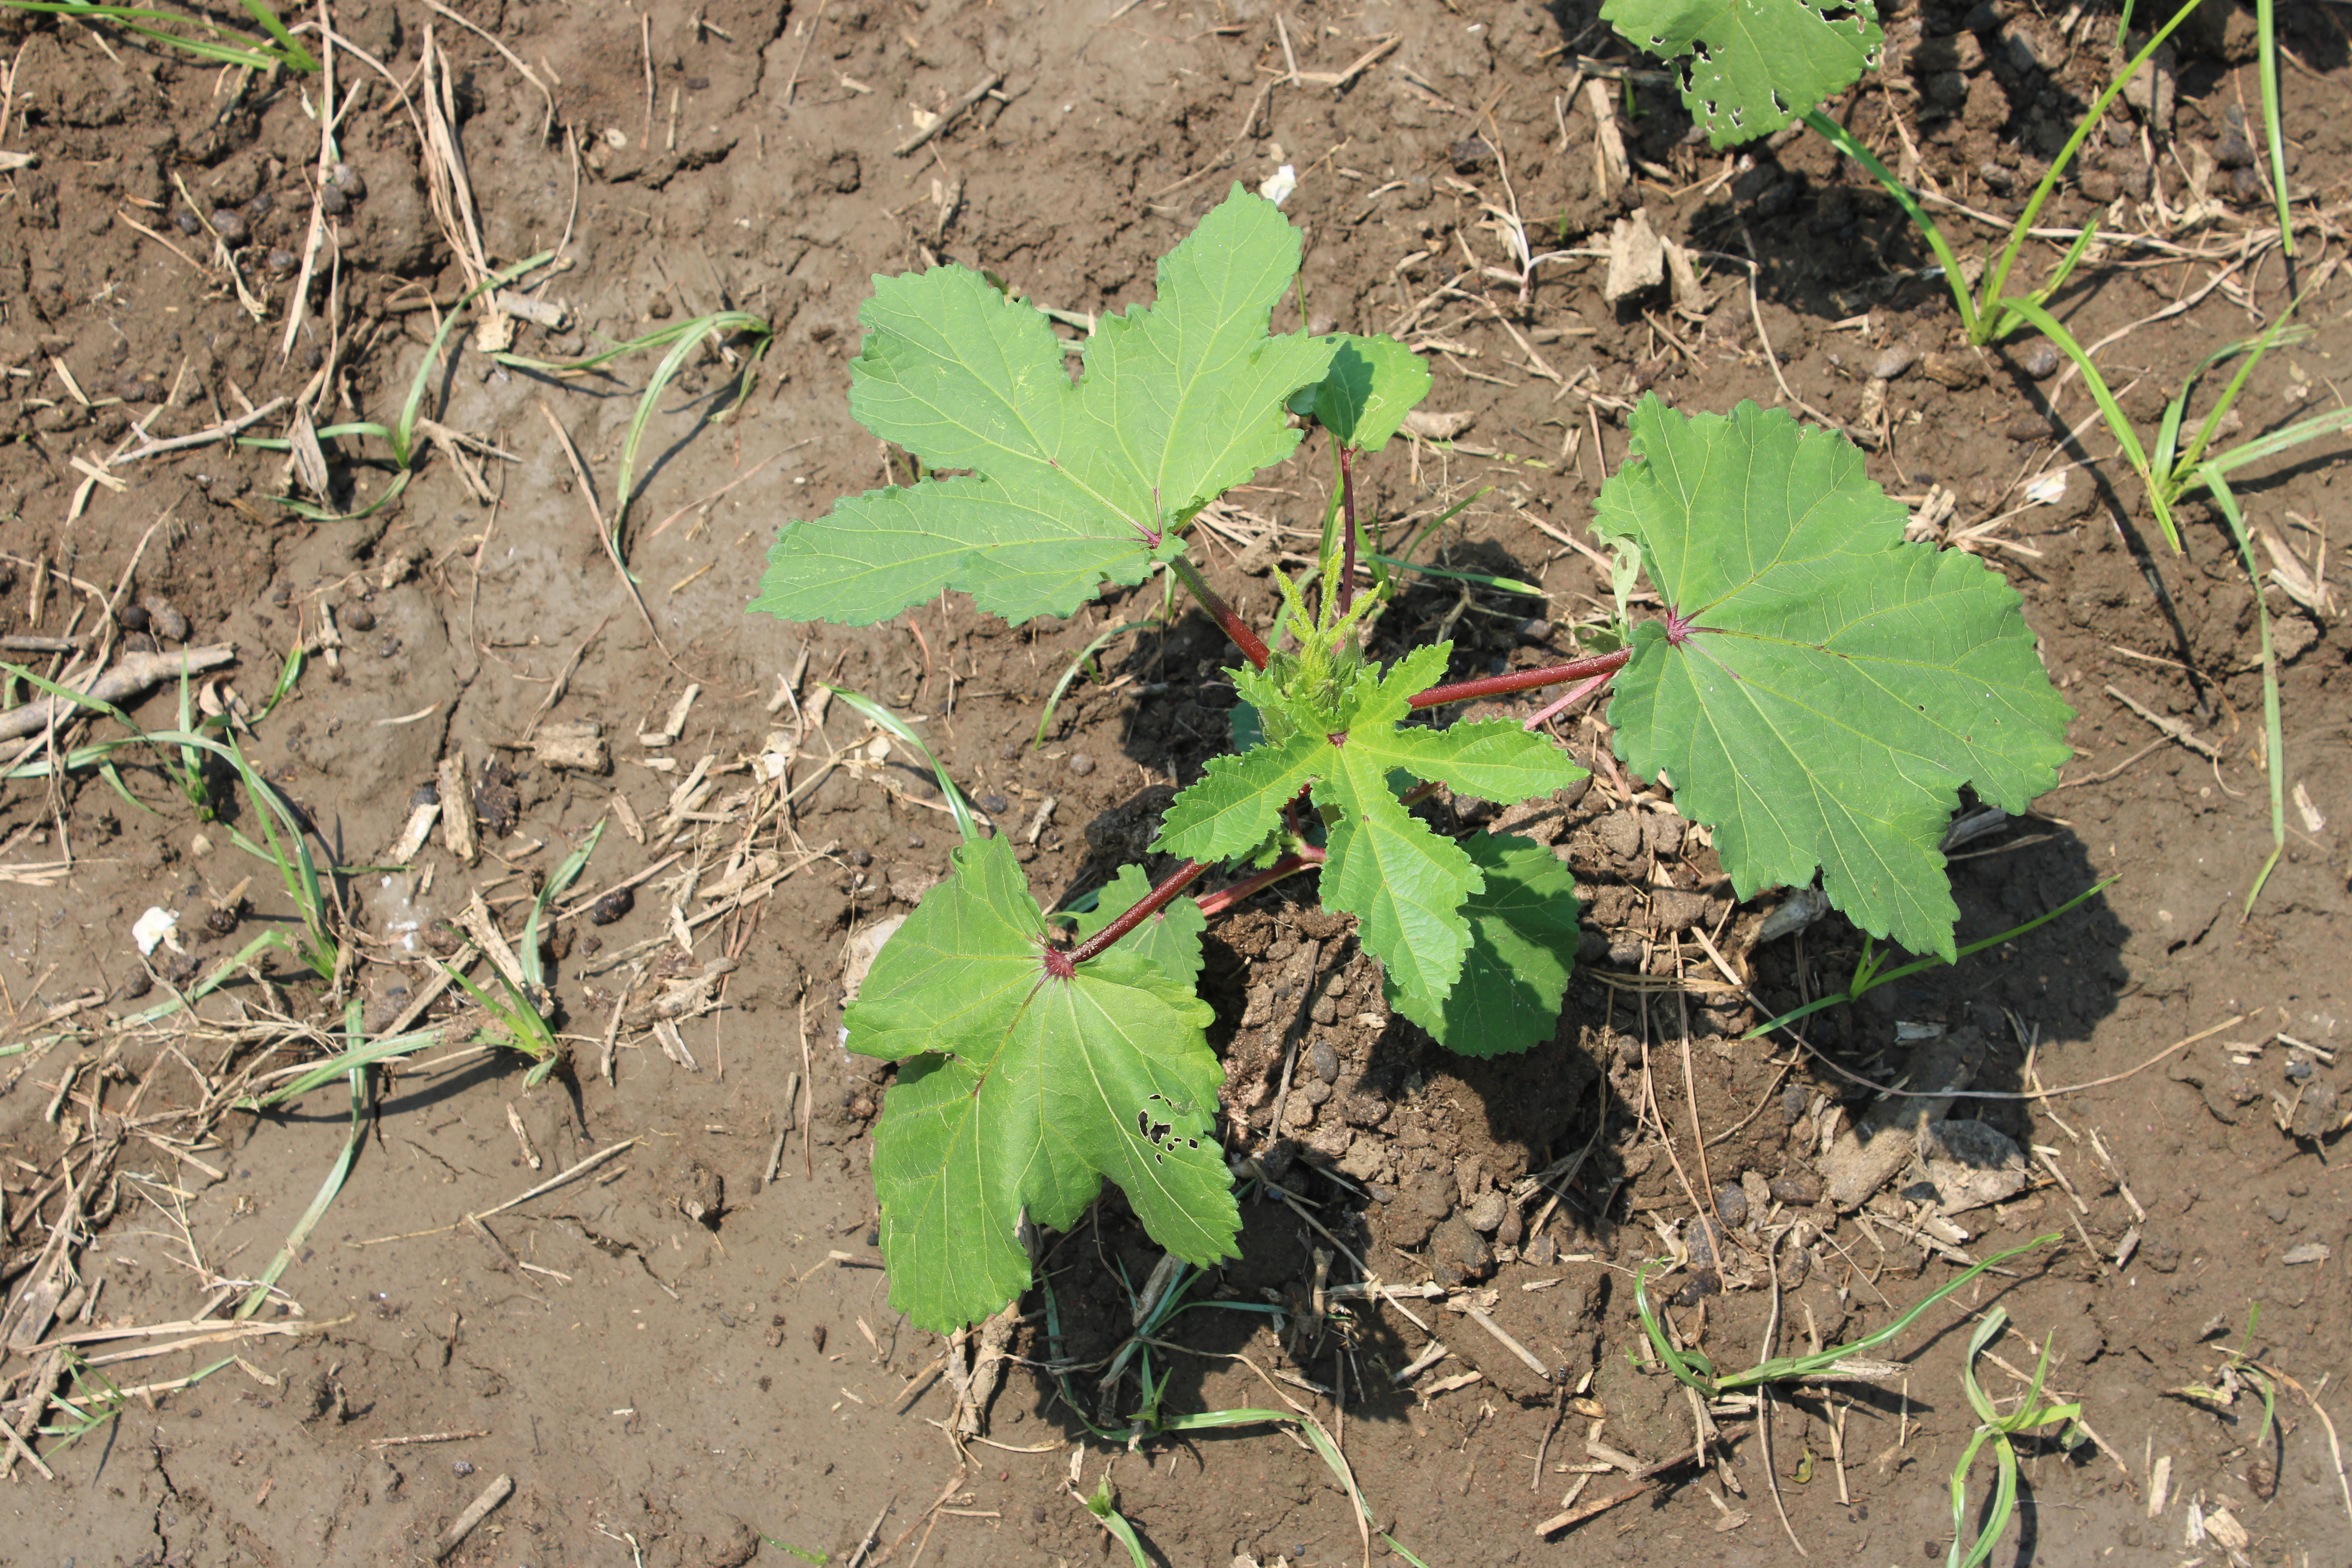
Label: Healthy